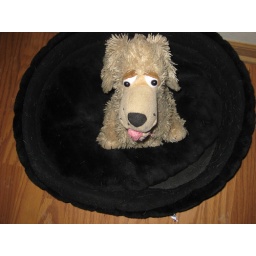
Stuffed dog in the dog bed